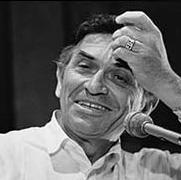
Age: 58